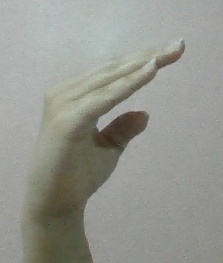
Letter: jeem